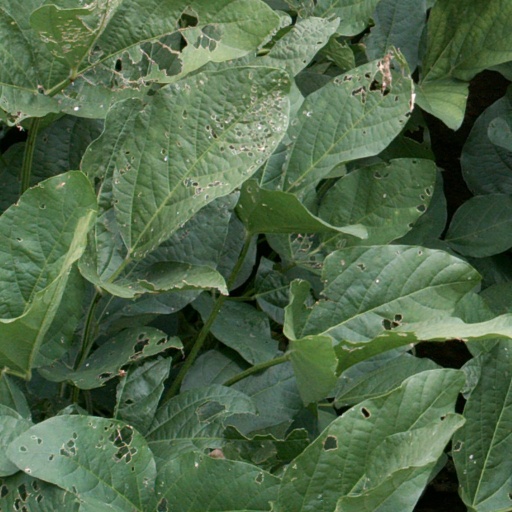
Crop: soybean